Midland Railway 1377 Class

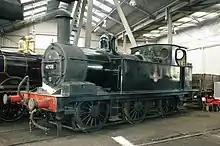
41708 at Barrow Hill

One of the Staveley engines, 1418 (renumbered 1708 by the Midland Railway in 1907, and 41708 by British Railways), has survived to preservation at Barrow Hill Engine Shed. Before Barrow Hill this engine was preserved on the Midland Railway - Butterley, the Keighley and Worth Valley Railway, and the Swanage Railway respectively. Sometime during 1994 while visiting the Dean Forest Railway, No. 41708 was renumbered and ran as No. 41720. This change was rectified by 1997. The surviving engine became the inspiration of the Bachmann Branchline OO scale model of the class introduced in 2014. The model, the dispute and the class had an extensive write up in "Model Rail" during 2014. No. 41708 has been bought by Barrow Hill who took the first steps to return the locomotive to working order in November, 2020.